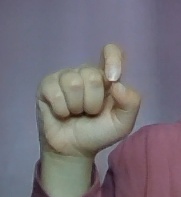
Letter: fa